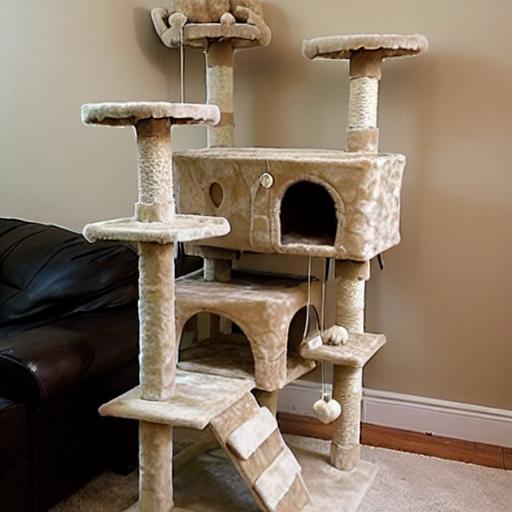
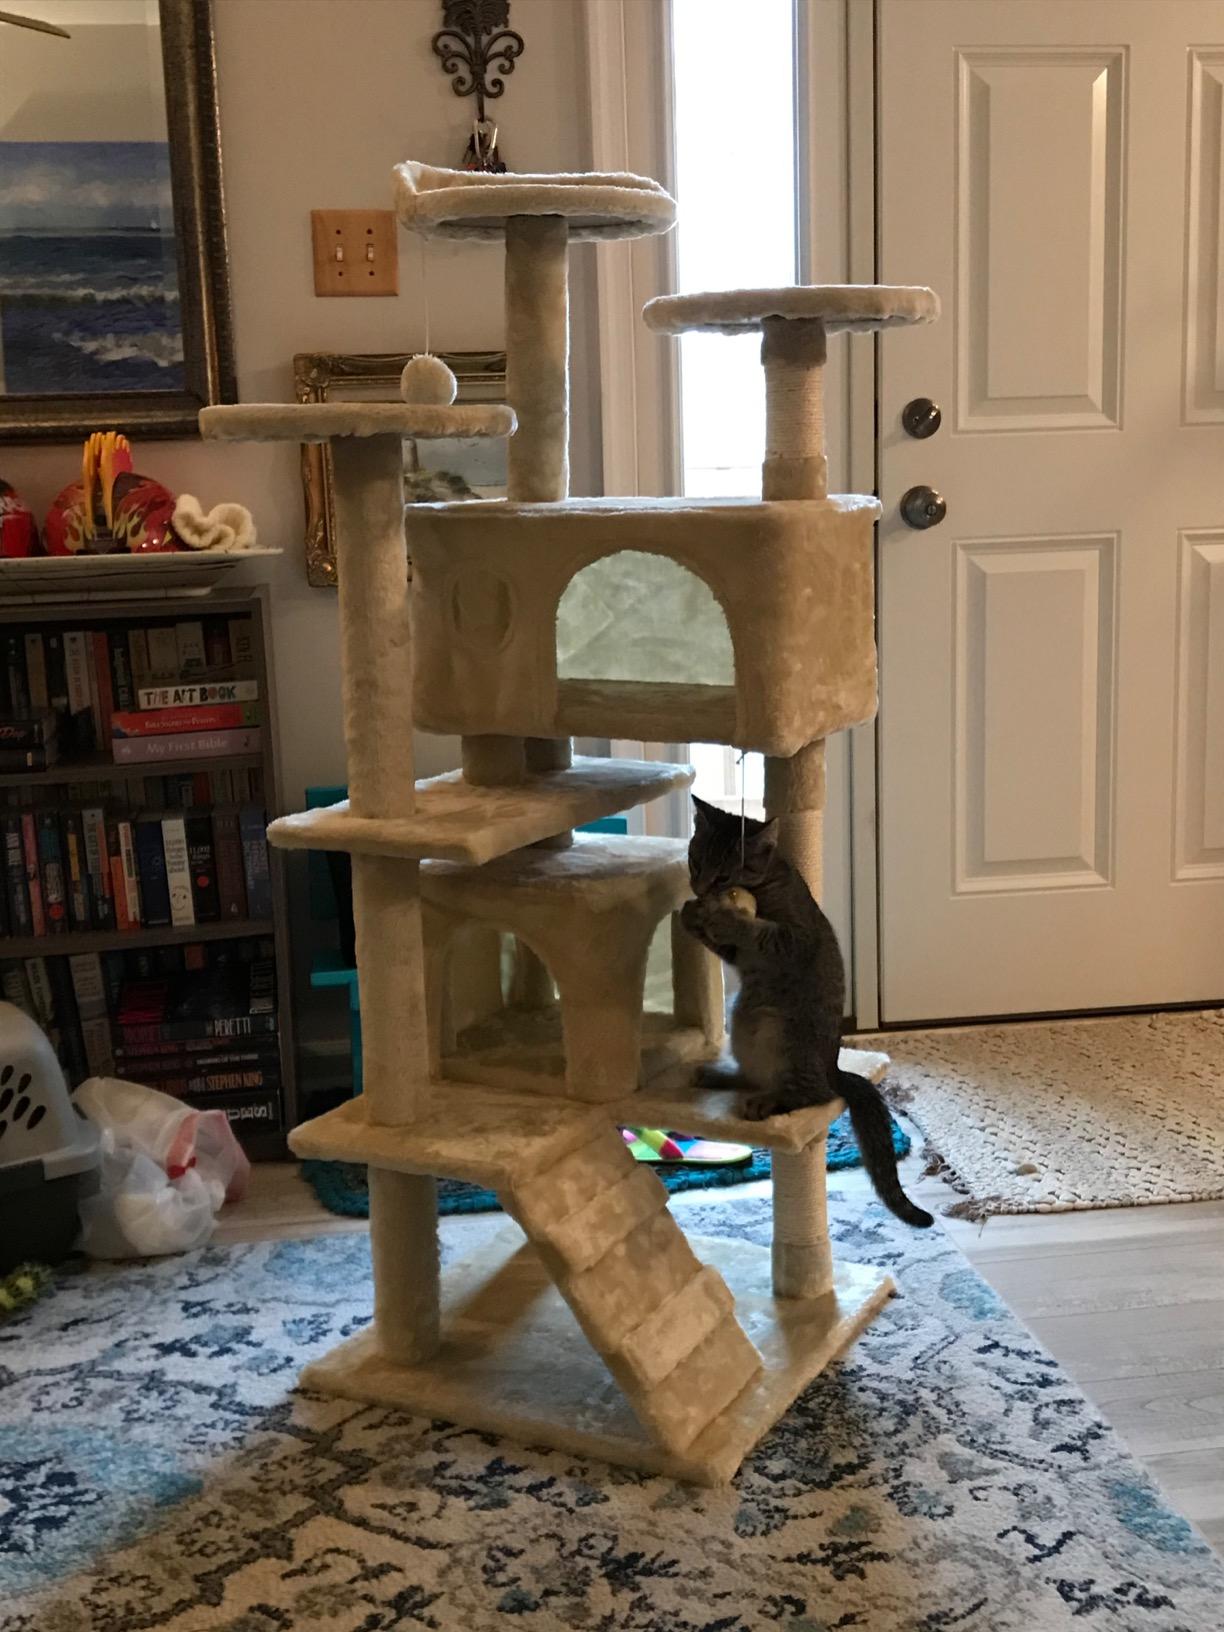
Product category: items_cat tree
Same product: no